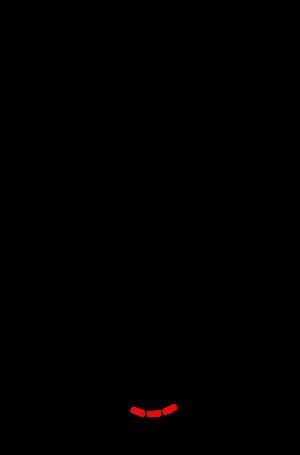
La biosynthèse des protéines est l'ensemble des processus biochimiques permettant aux cellules de produire leurs protéines à partir de leurs gènes afin de compenser les pertes en protéines par sécrétion ou par dégradation. Elle recouvre les étapes de transcription de l'ADN en ARN messager, d'aminoacylation des ARN de transfert, de traduction de l'ARN messager en chaînes polypeptidiques, de modifications post-traductionnelles de ces dernières, et enfin de repliement des protéines ainsi produites. Elle est étroitement régulée à de multiples niveaux, principalement lors de la transcription et lors de la traduction.